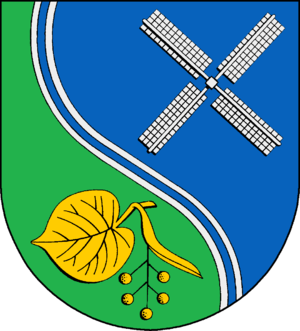
Dammfleth
Coat of arms of Dammfleth
Dammfleth er en by og en kommune i det nordlige Tyskland, beliggende i Amt Wilstermarsch i den sydvestlige del af Kreis Steinburg. Kreis Steinburg ligger i den sydvestlige del af delstaten Slesvig-Holsten.